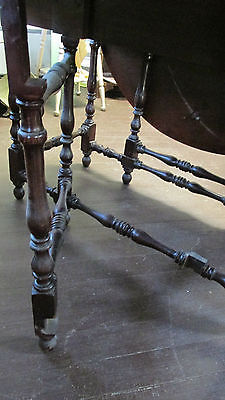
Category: table